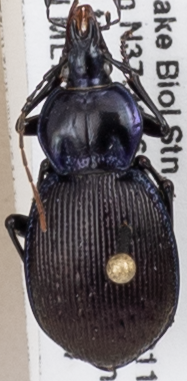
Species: Sphaeroderus stenostomus stenostomus
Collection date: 2019-06-04
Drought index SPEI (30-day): -1.13
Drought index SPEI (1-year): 2.09
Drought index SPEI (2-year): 2.09